Northbrook Court

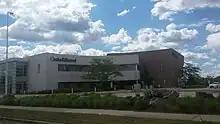
The mall's free-standing Crate & Barrel

In 2007, Northbrook Court took down their traditional food court for a unique prototype, which has now failed. Most of the space was reallocated to Forever 21, leaving 4 spots for restaurants, originally housing Chinese Gourmet Express, Tony & Bruno’s, Subway, and Corner Bakery Cafe. A few restaurants came and went over the years and the only restaurant from this original group left is Tony & Bruno’s. The mall now features six sit-down spaces with four occupied currently: NM Cafe (originally named The Zodiac) (inside Neiman Marcus), California Pizza Kitchen, Di Pescara, and an outparcel P.F. Chang’s. The Claim Company and Stir Crazy closed and/or moved.